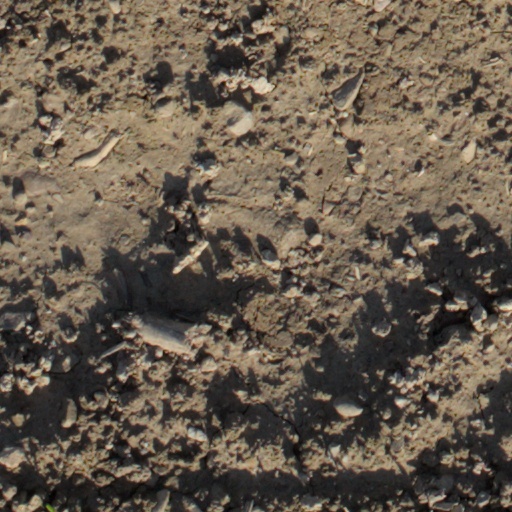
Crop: wheat